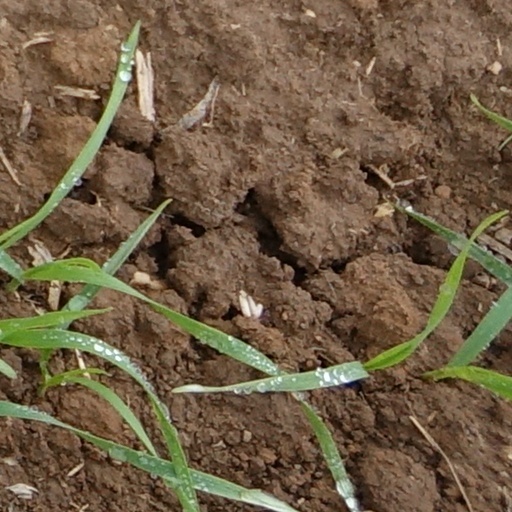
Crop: wheat